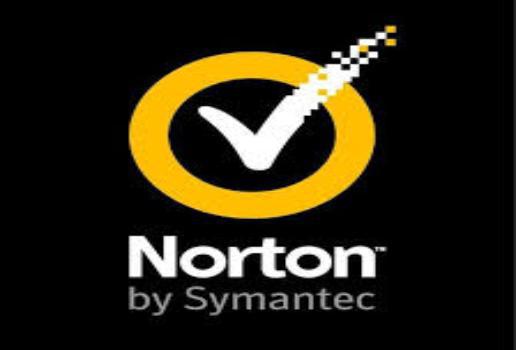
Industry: Necessities